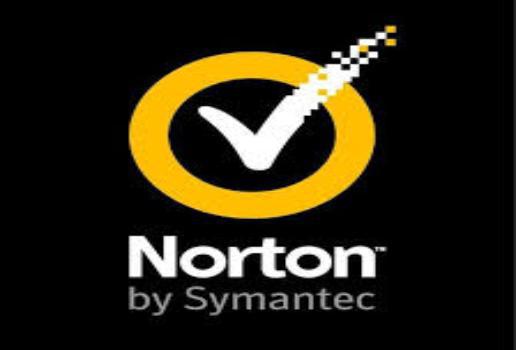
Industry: Necessities